Fortynine Palms Oasis

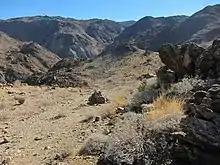
Forty Nine Palms Oasis Trail - panoramio

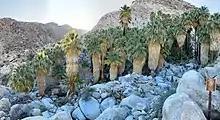
Fan Palms of Fortynine Palms Oasis

Fortynine Palms Oasis is in oasis located in Joshua Tree National Park, California, accessible via the Fortynine Palms Oasis Trail, a three-mile, out and back trail, with a 300-foot elevation gain in both directions.